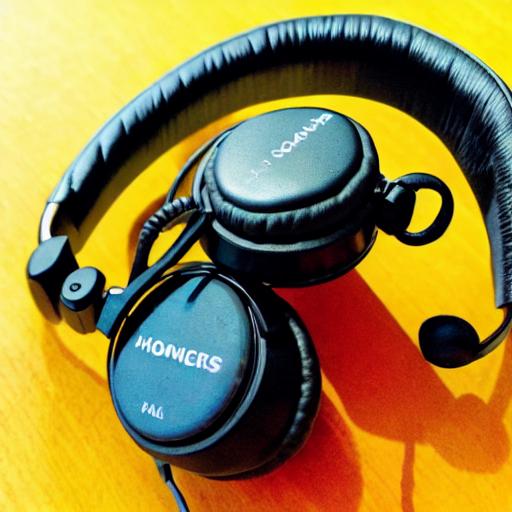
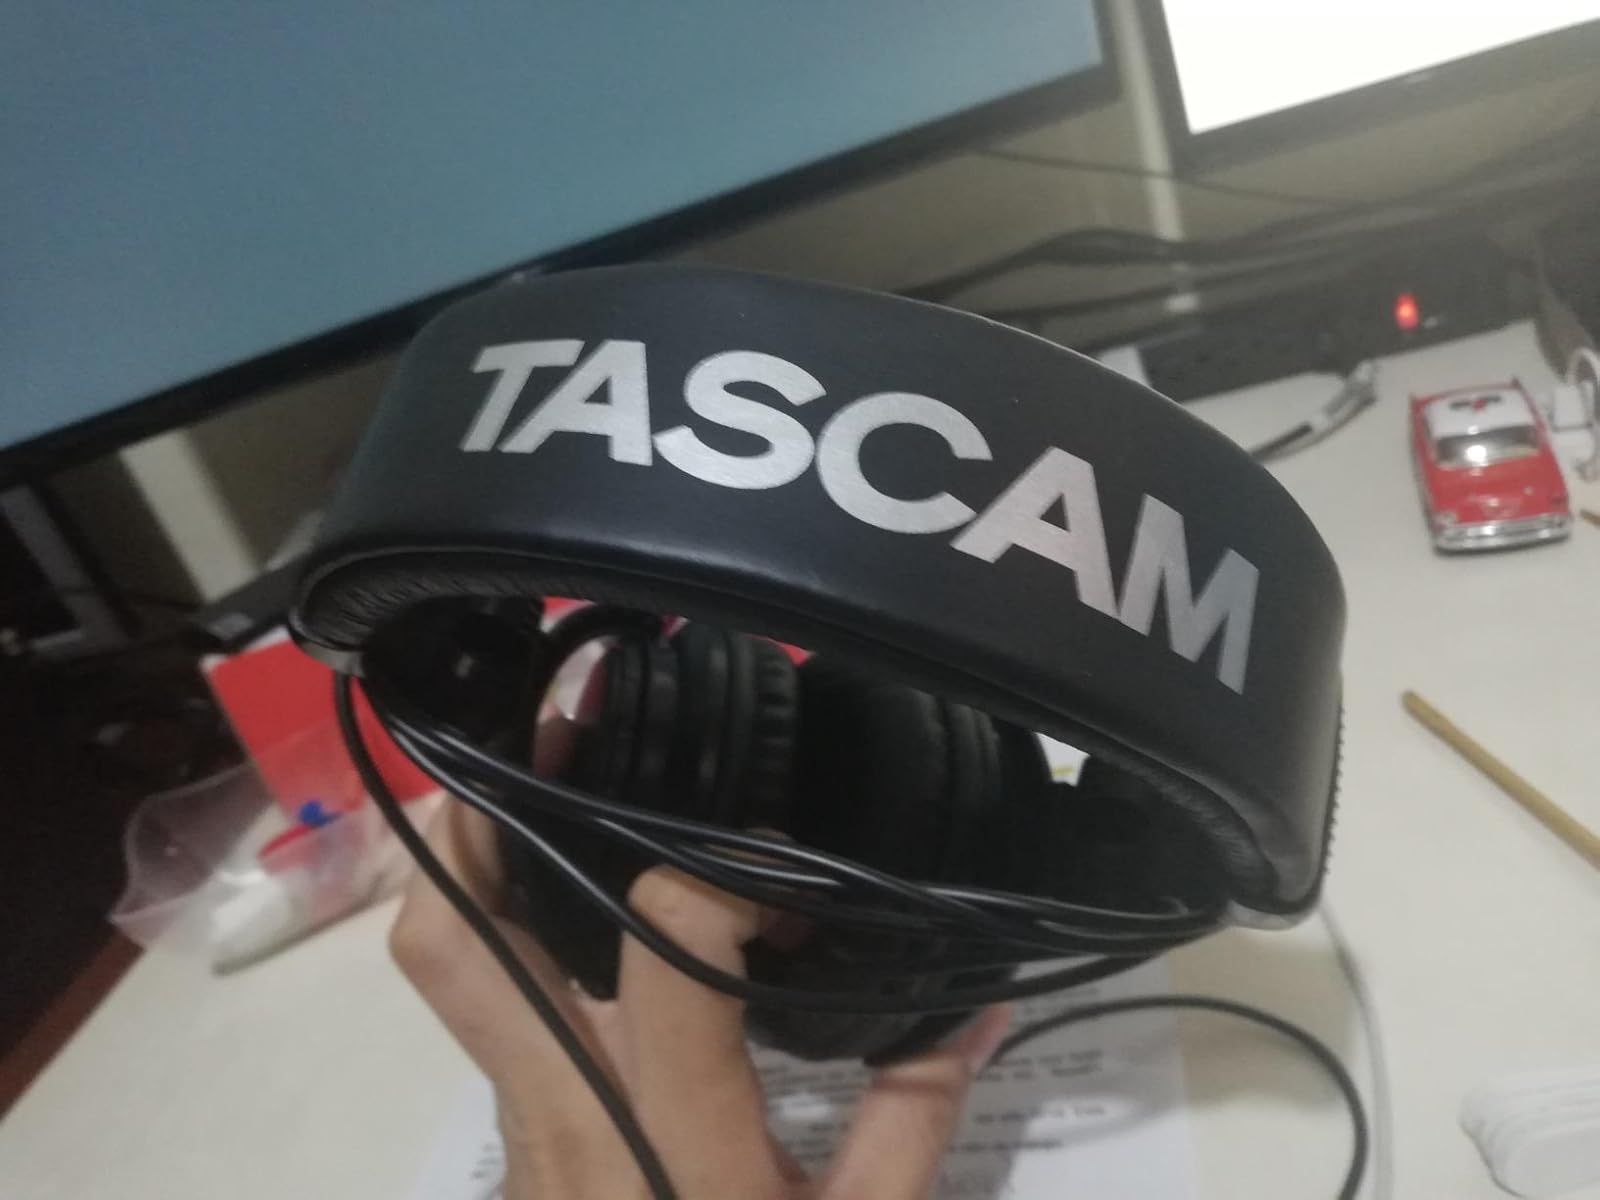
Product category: headphones
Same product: no